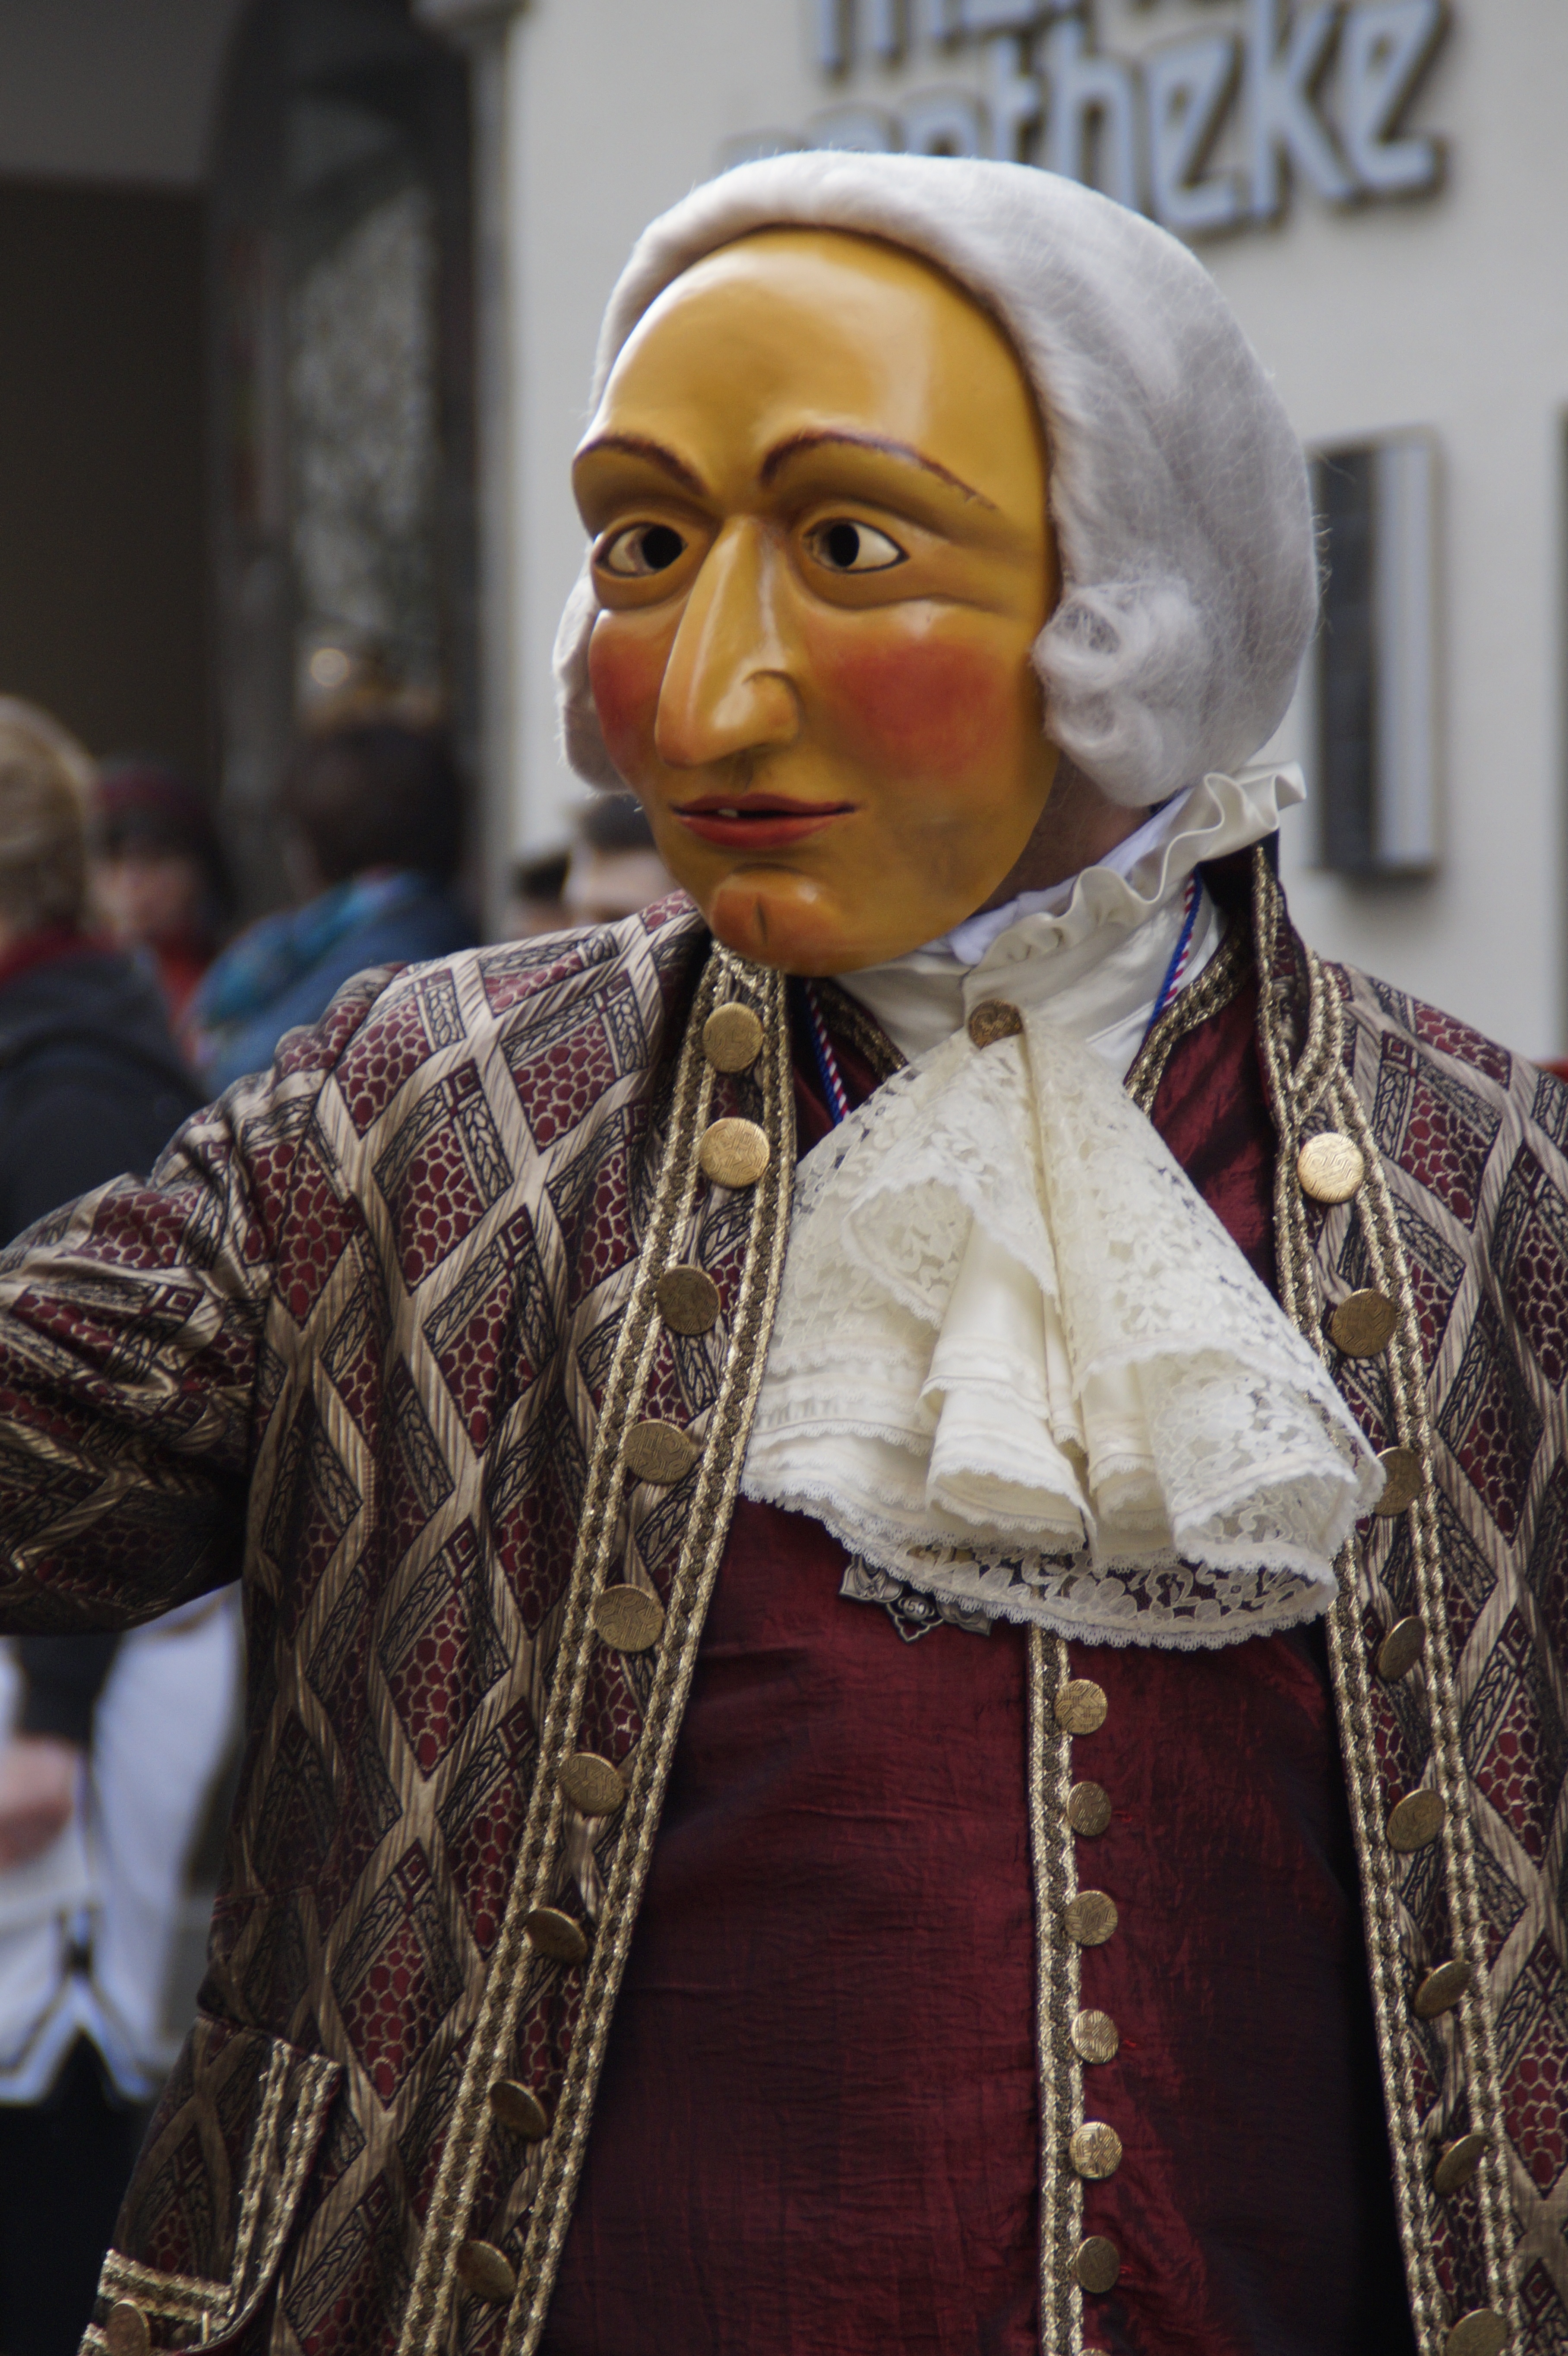
man, person, people, statue, portrait, carnival, religion, human, clothing, close, monarch, dressed up, face, art, mask, figure, temple, bishop, head, move, germany, carved, custom, tradition, costume, masquerade, wig, baroque, panel, larva, customs, rococo, fool, nobleman, baden wurttemberg, fasnet, clergy, fools jump, swabian alemannic, haes, haestraeger, guild group, strassenfasnet, carnival parade, wooden mask, fools guild